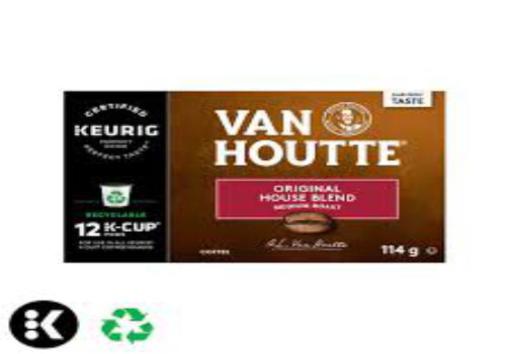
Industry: Food